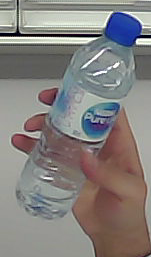
Product: nestle_water